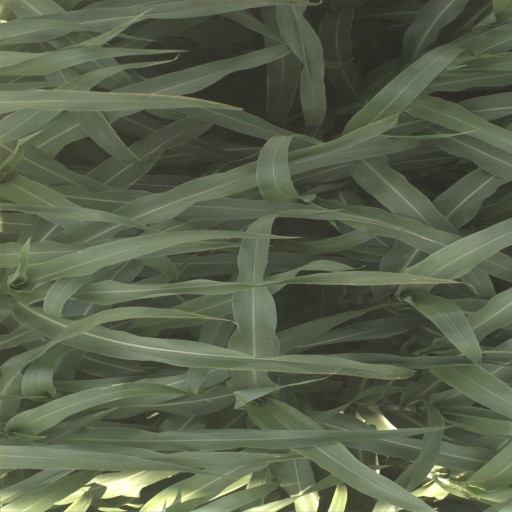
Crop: sorghum